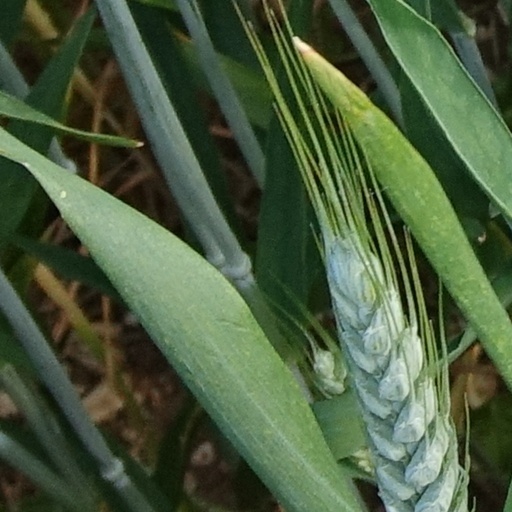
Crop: wheat